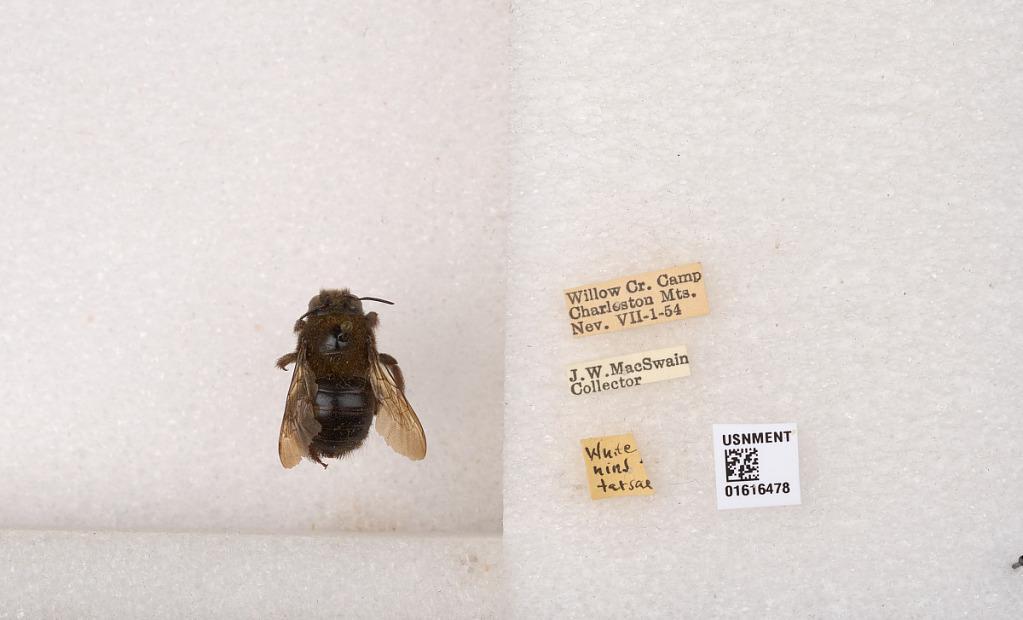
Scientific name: Xylocopa (Notoxylocopa) tabaniformis androleuca Michener
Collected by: J. MacSwain
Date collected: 1954-7-1
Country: United States
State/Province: Nevada
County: Clark
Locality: Willow Creek Camp, Charleston Mountains
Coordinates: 36.414, -115.74